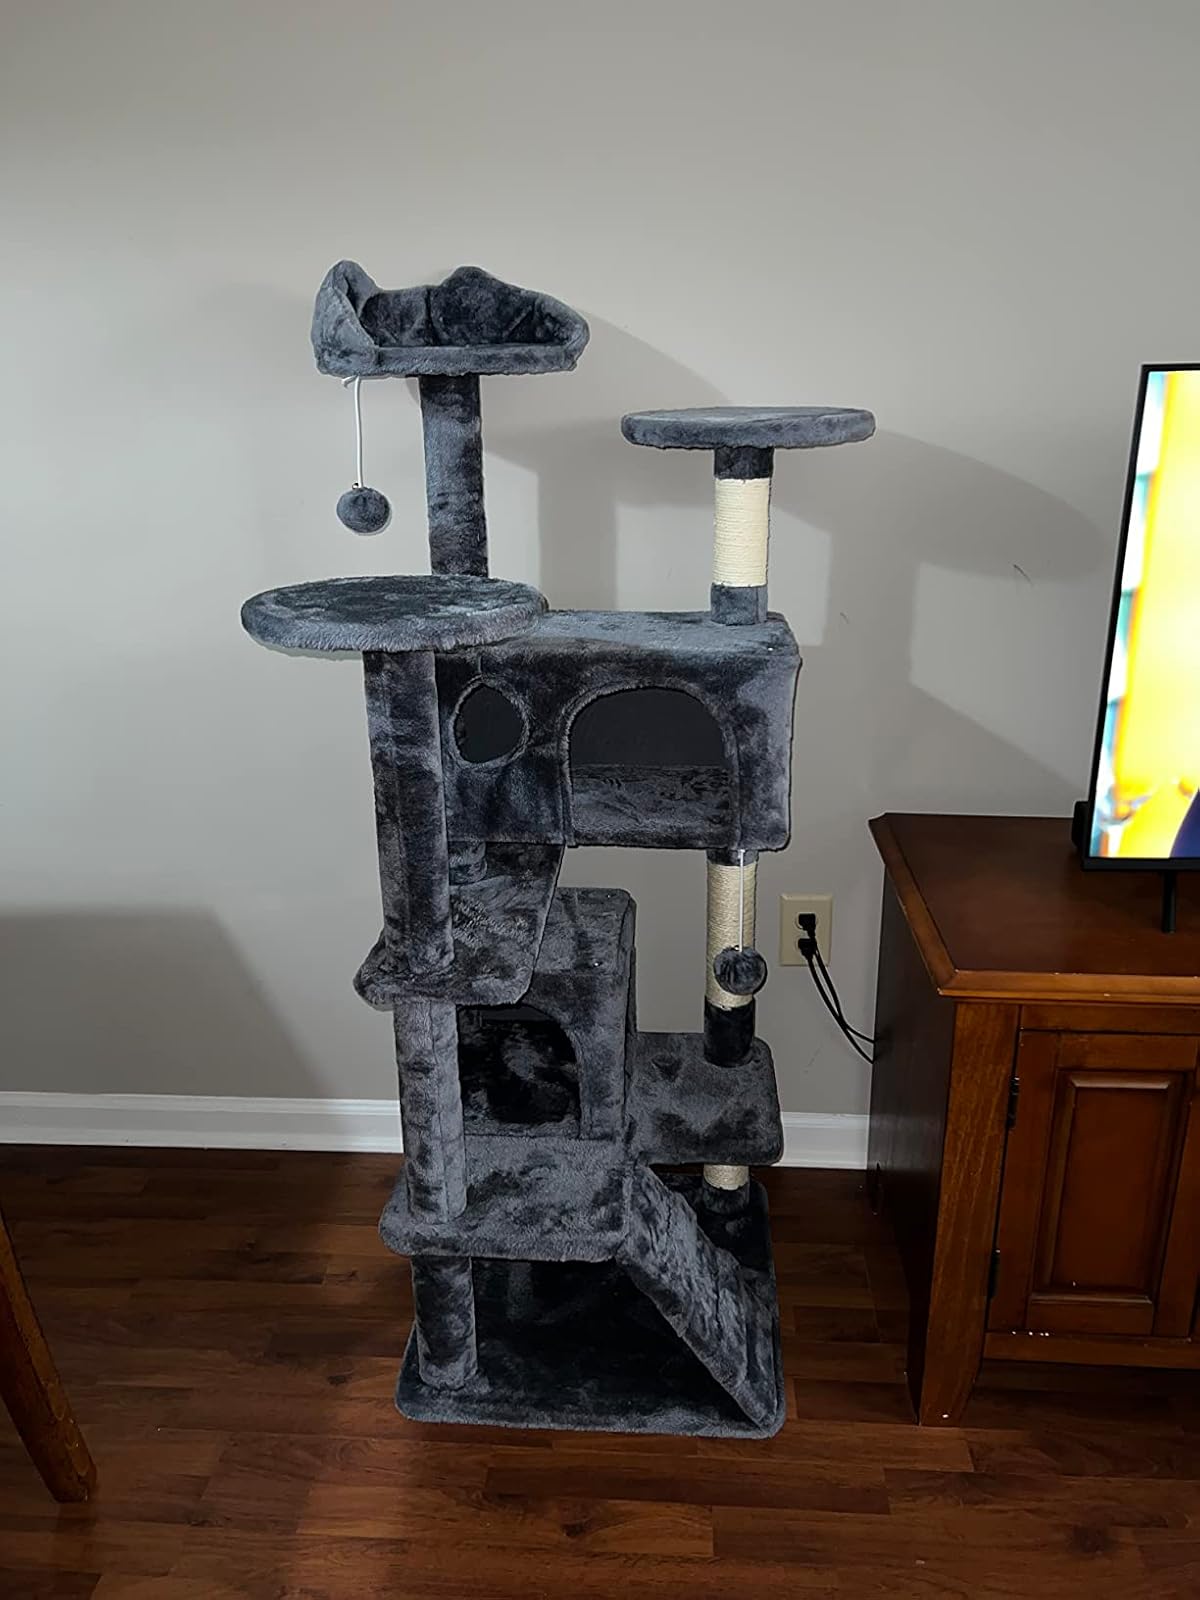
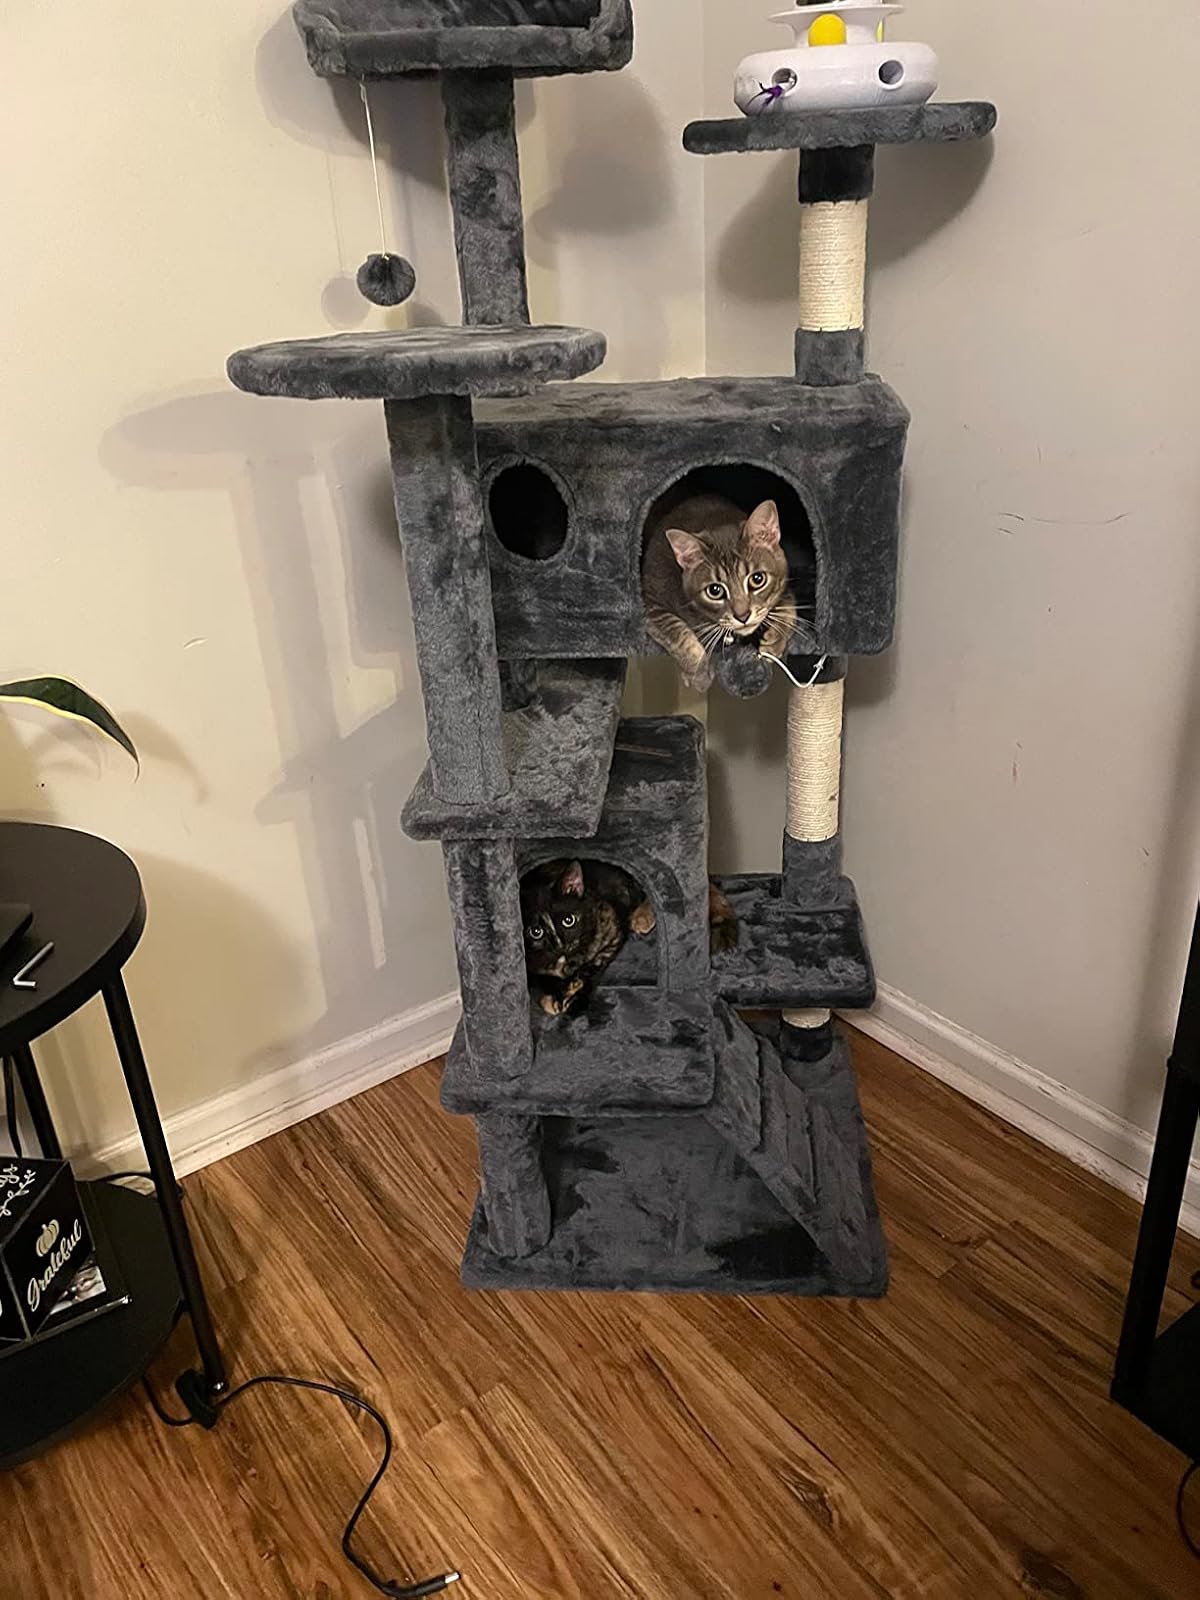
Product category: items_cat tree
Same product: yes